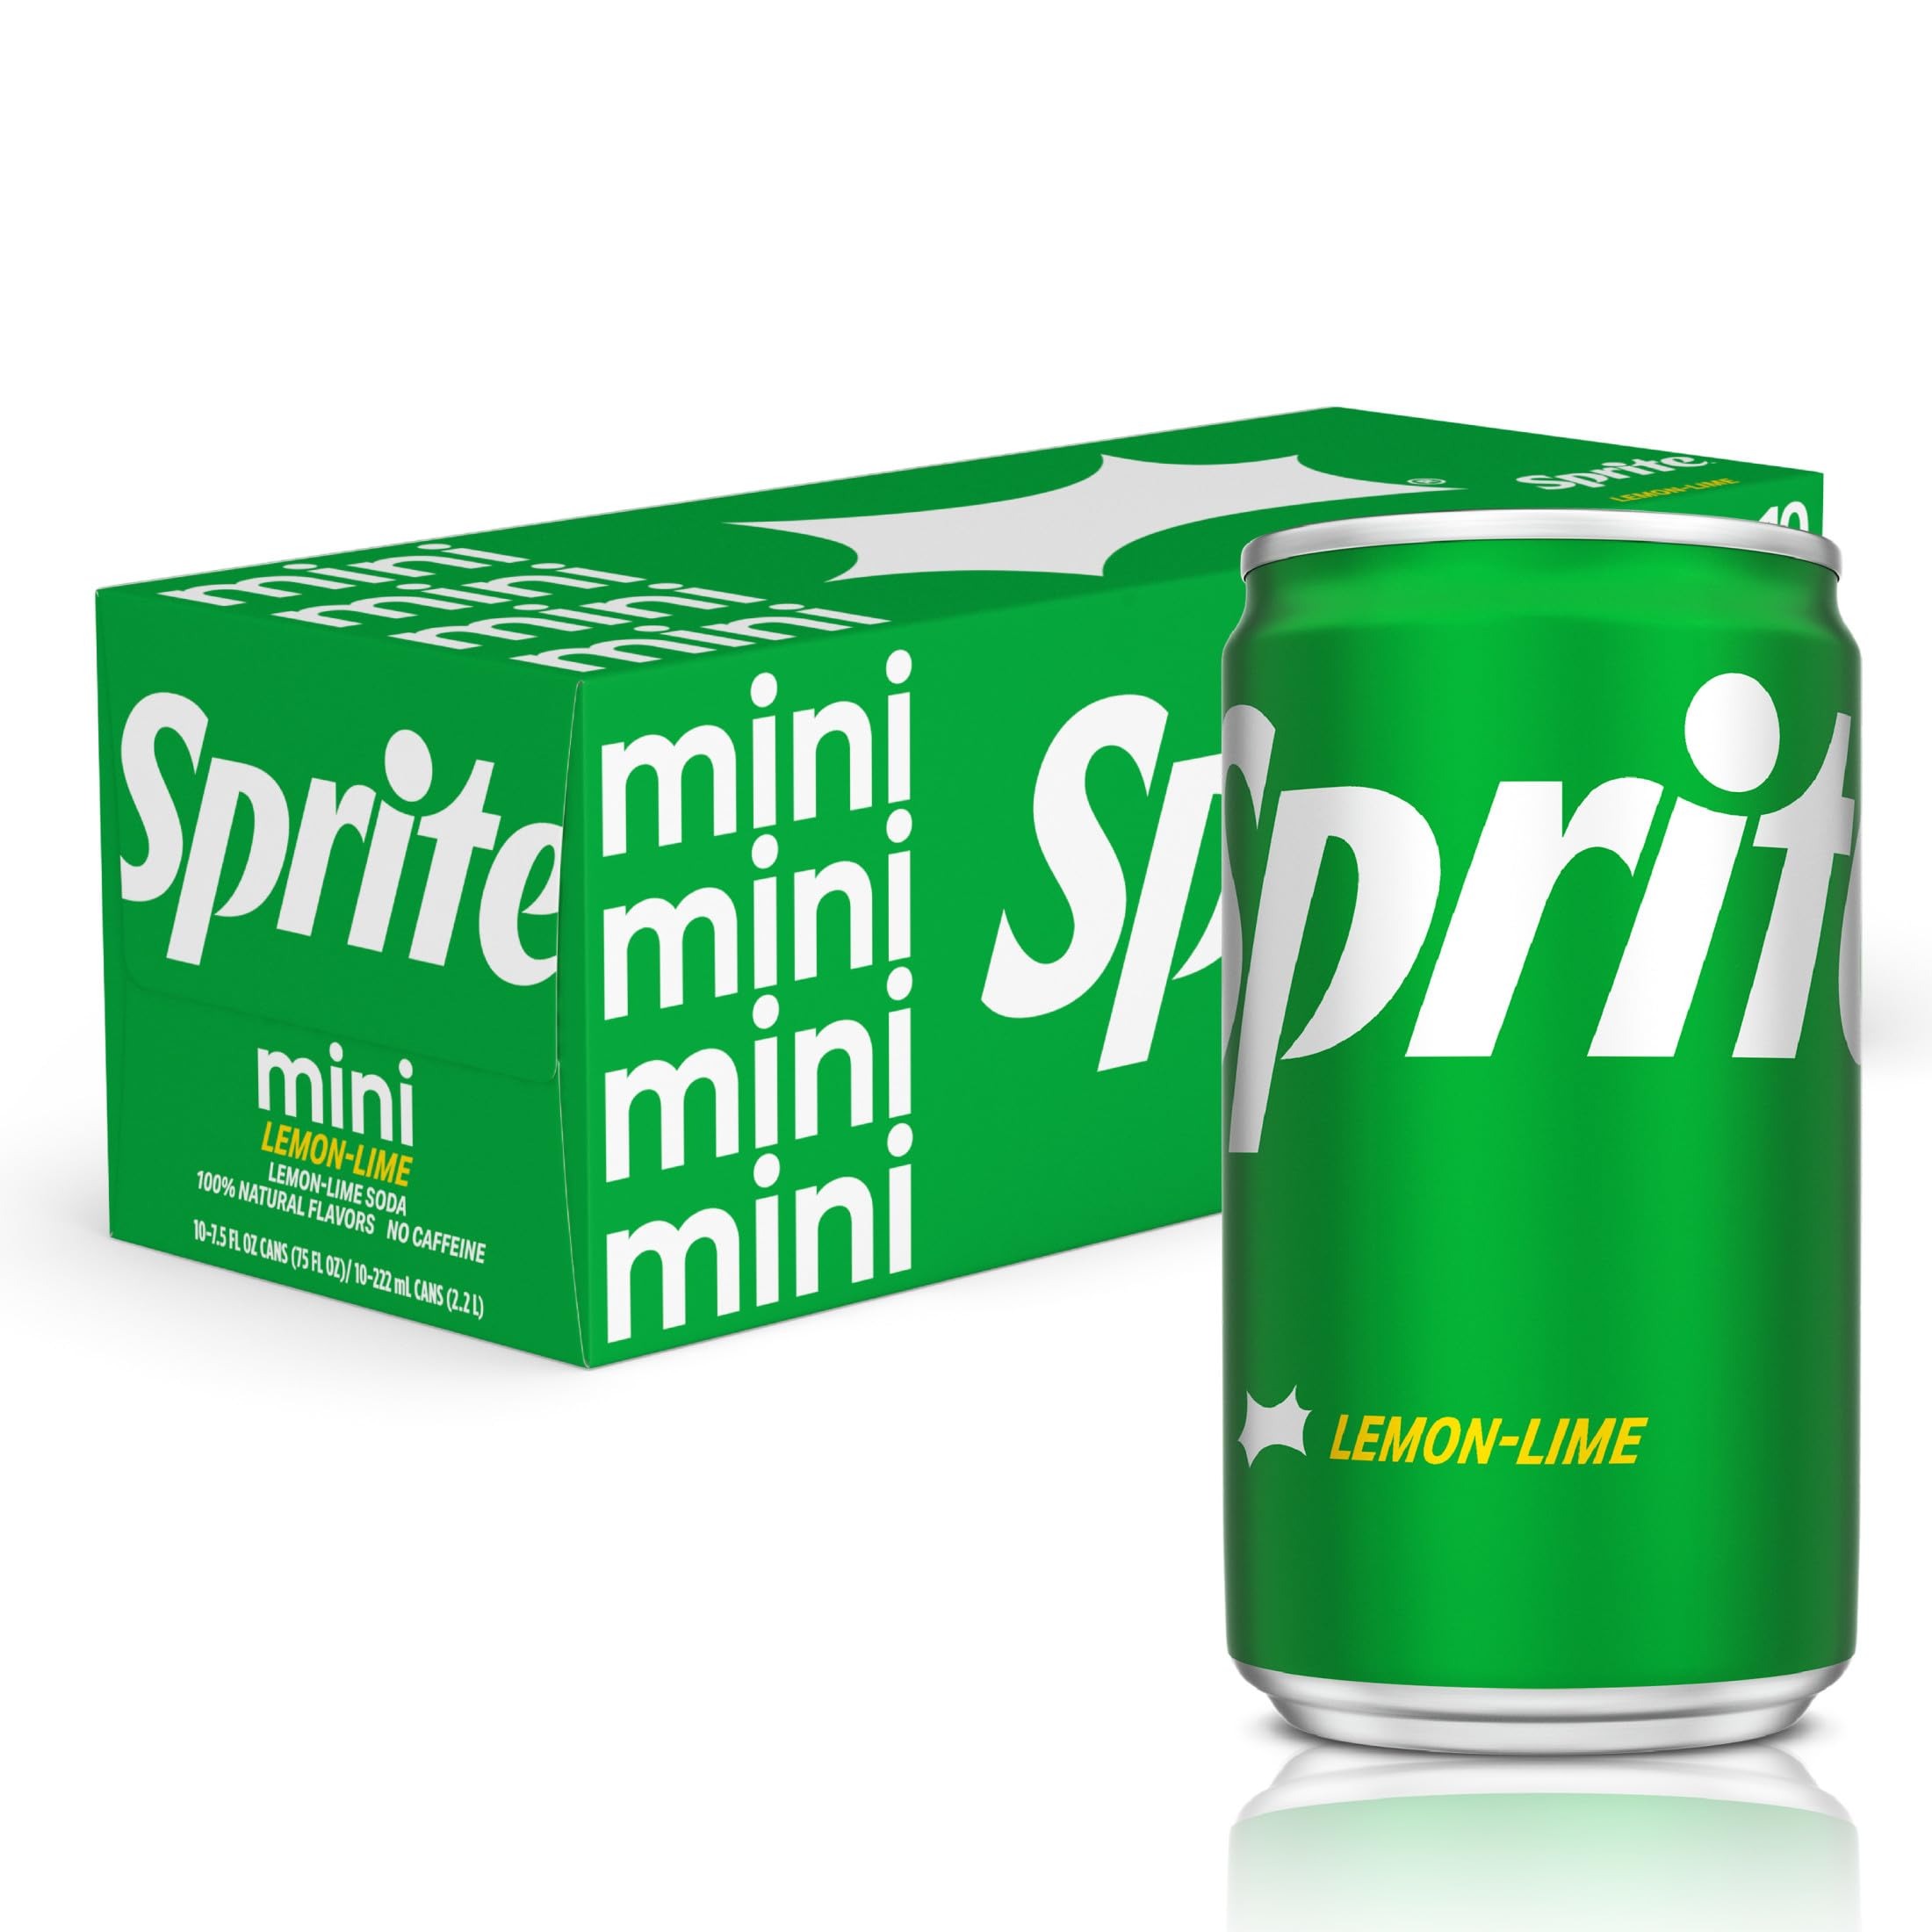
Item Name: Sprite Mini-Can 7.5oz
Bullet Point 1: A pack of 10, 7.5 fl oz Mini cans
Bullet Point 2: Introduced in 1961, Sprite is the world's leading lemon-lime flavored soft drink; it has a crisp, clean taste that really quenches your thirst.
Bullet Point 3: Lemon-lime soda, 100% natural flavors.
Bullet Point 4: Clean, crisp, fresh tasting and no caffeine.
Bullet Point 5: Perfect size for drinking with meals, on the go, or any time.
Value: 7.5
Unit: Fl Oz

Price: 7.49